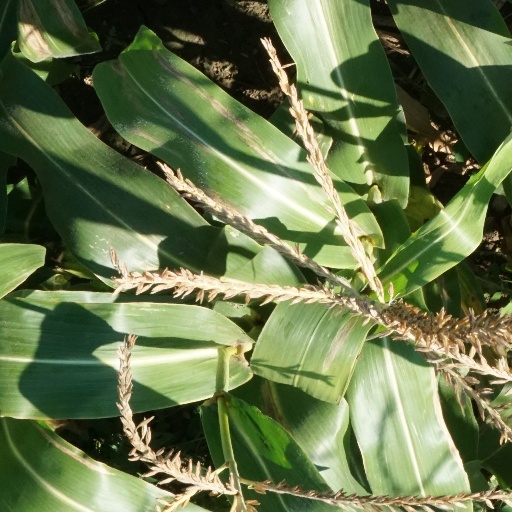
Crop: maize; corn